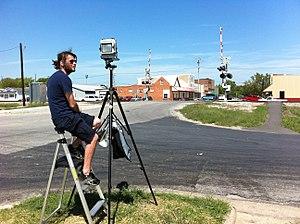
Réalisation de Monsanto: Une enquête photographique
Mathieu Asselin, né le 25 juin 1973 à Aix-en-Provence, est un artiste photographe franco-vénézuélien spécialisé dans la photographie documentaire.